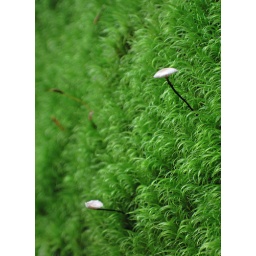
Very small mushrooms in a wall of moss on a rock face.Hiking in the White Mountains from Pnkham Notch.August, 2010